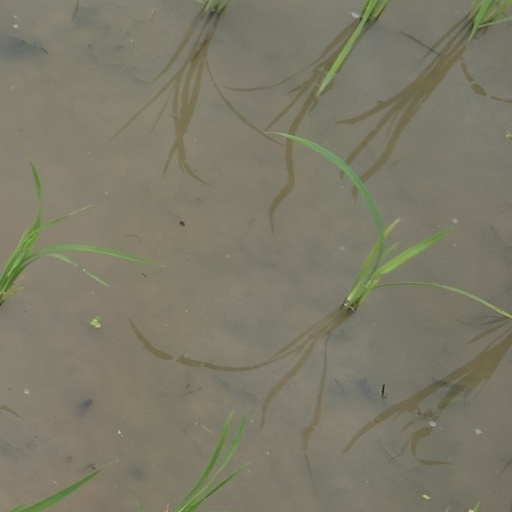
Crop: rice